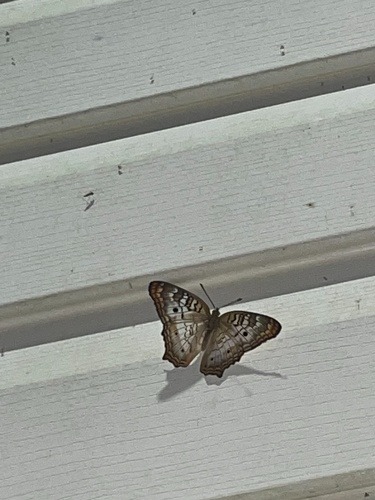
Scientific name: Anartia jatrophae
Common name: White peacock
Family: Nymphalidae
Order: Lepidoptera
Pollinator type: Primary pollinator
Habitat: Gardens, parks, and open areas
Geographic range: Southern United States to Argentina
Conservation status: Least Concern